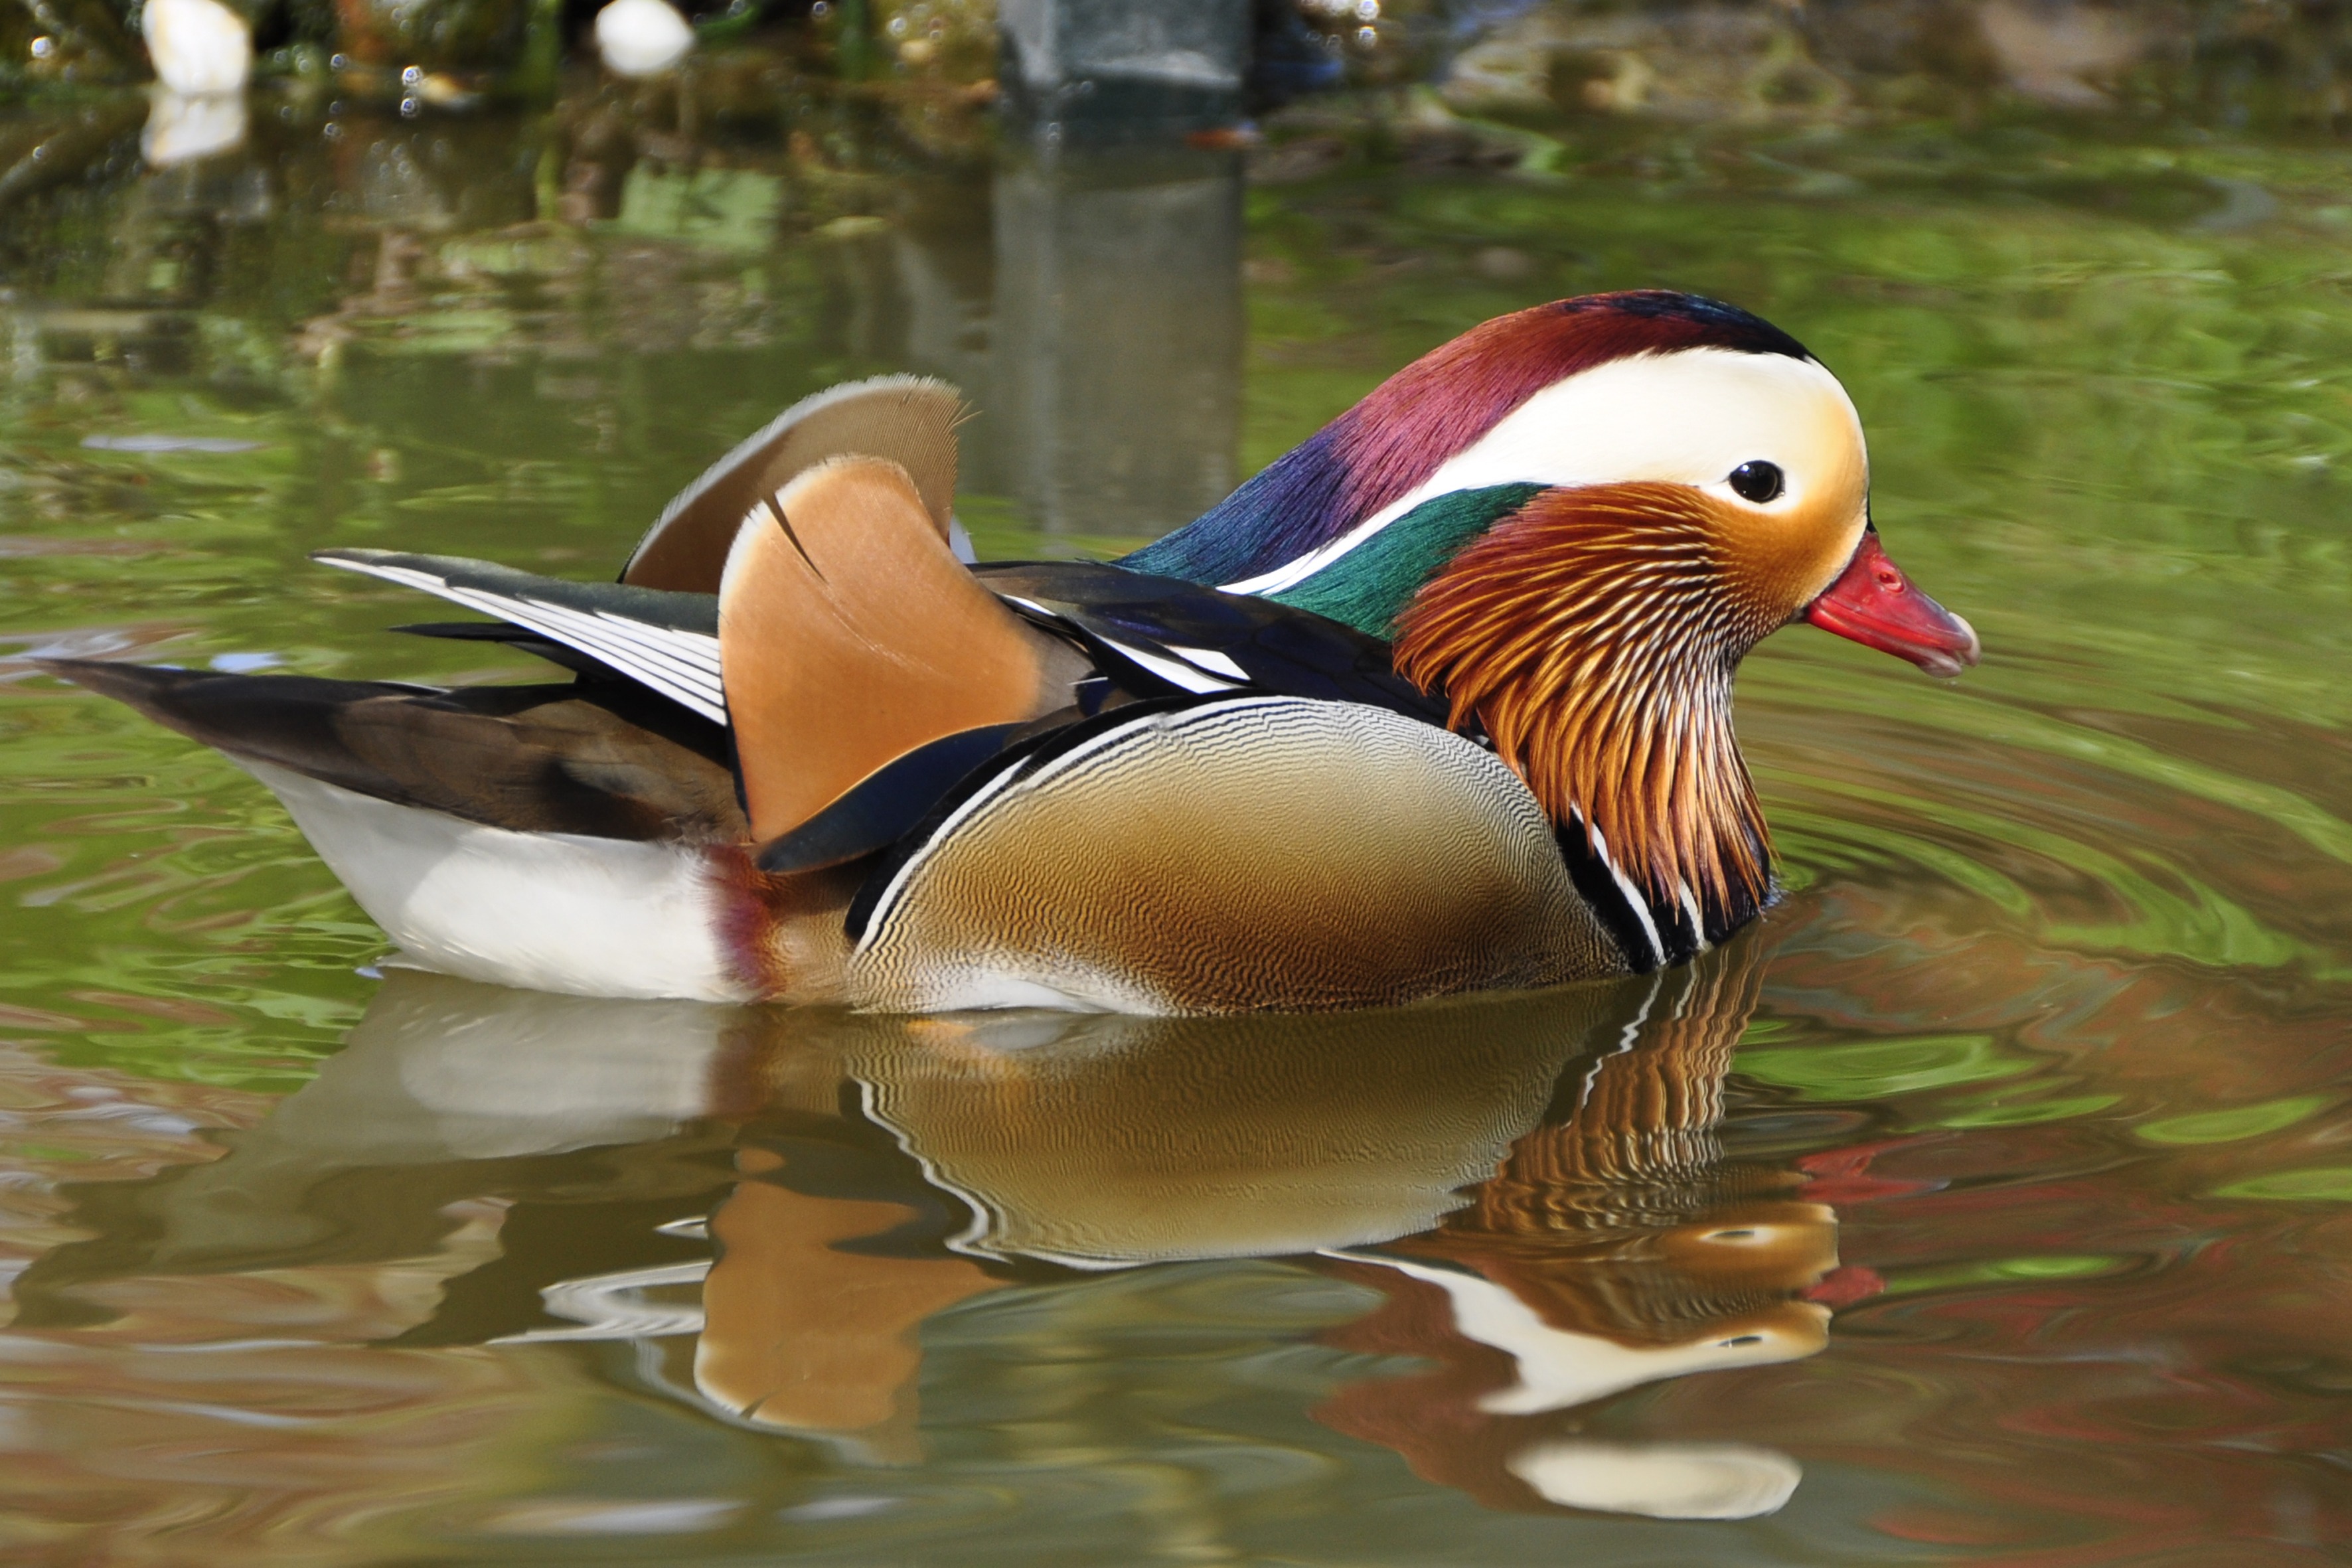
water, bird, animal, wildlife, beak, fauna, poultry, dentist, anatidae, duck, vertebrate, waterfowl, water bird, animal world, mallard, canard, duck bird, aix, mandarin ducks, bride duck, aix galericulata, ducks geese and swans, ornamental poultry